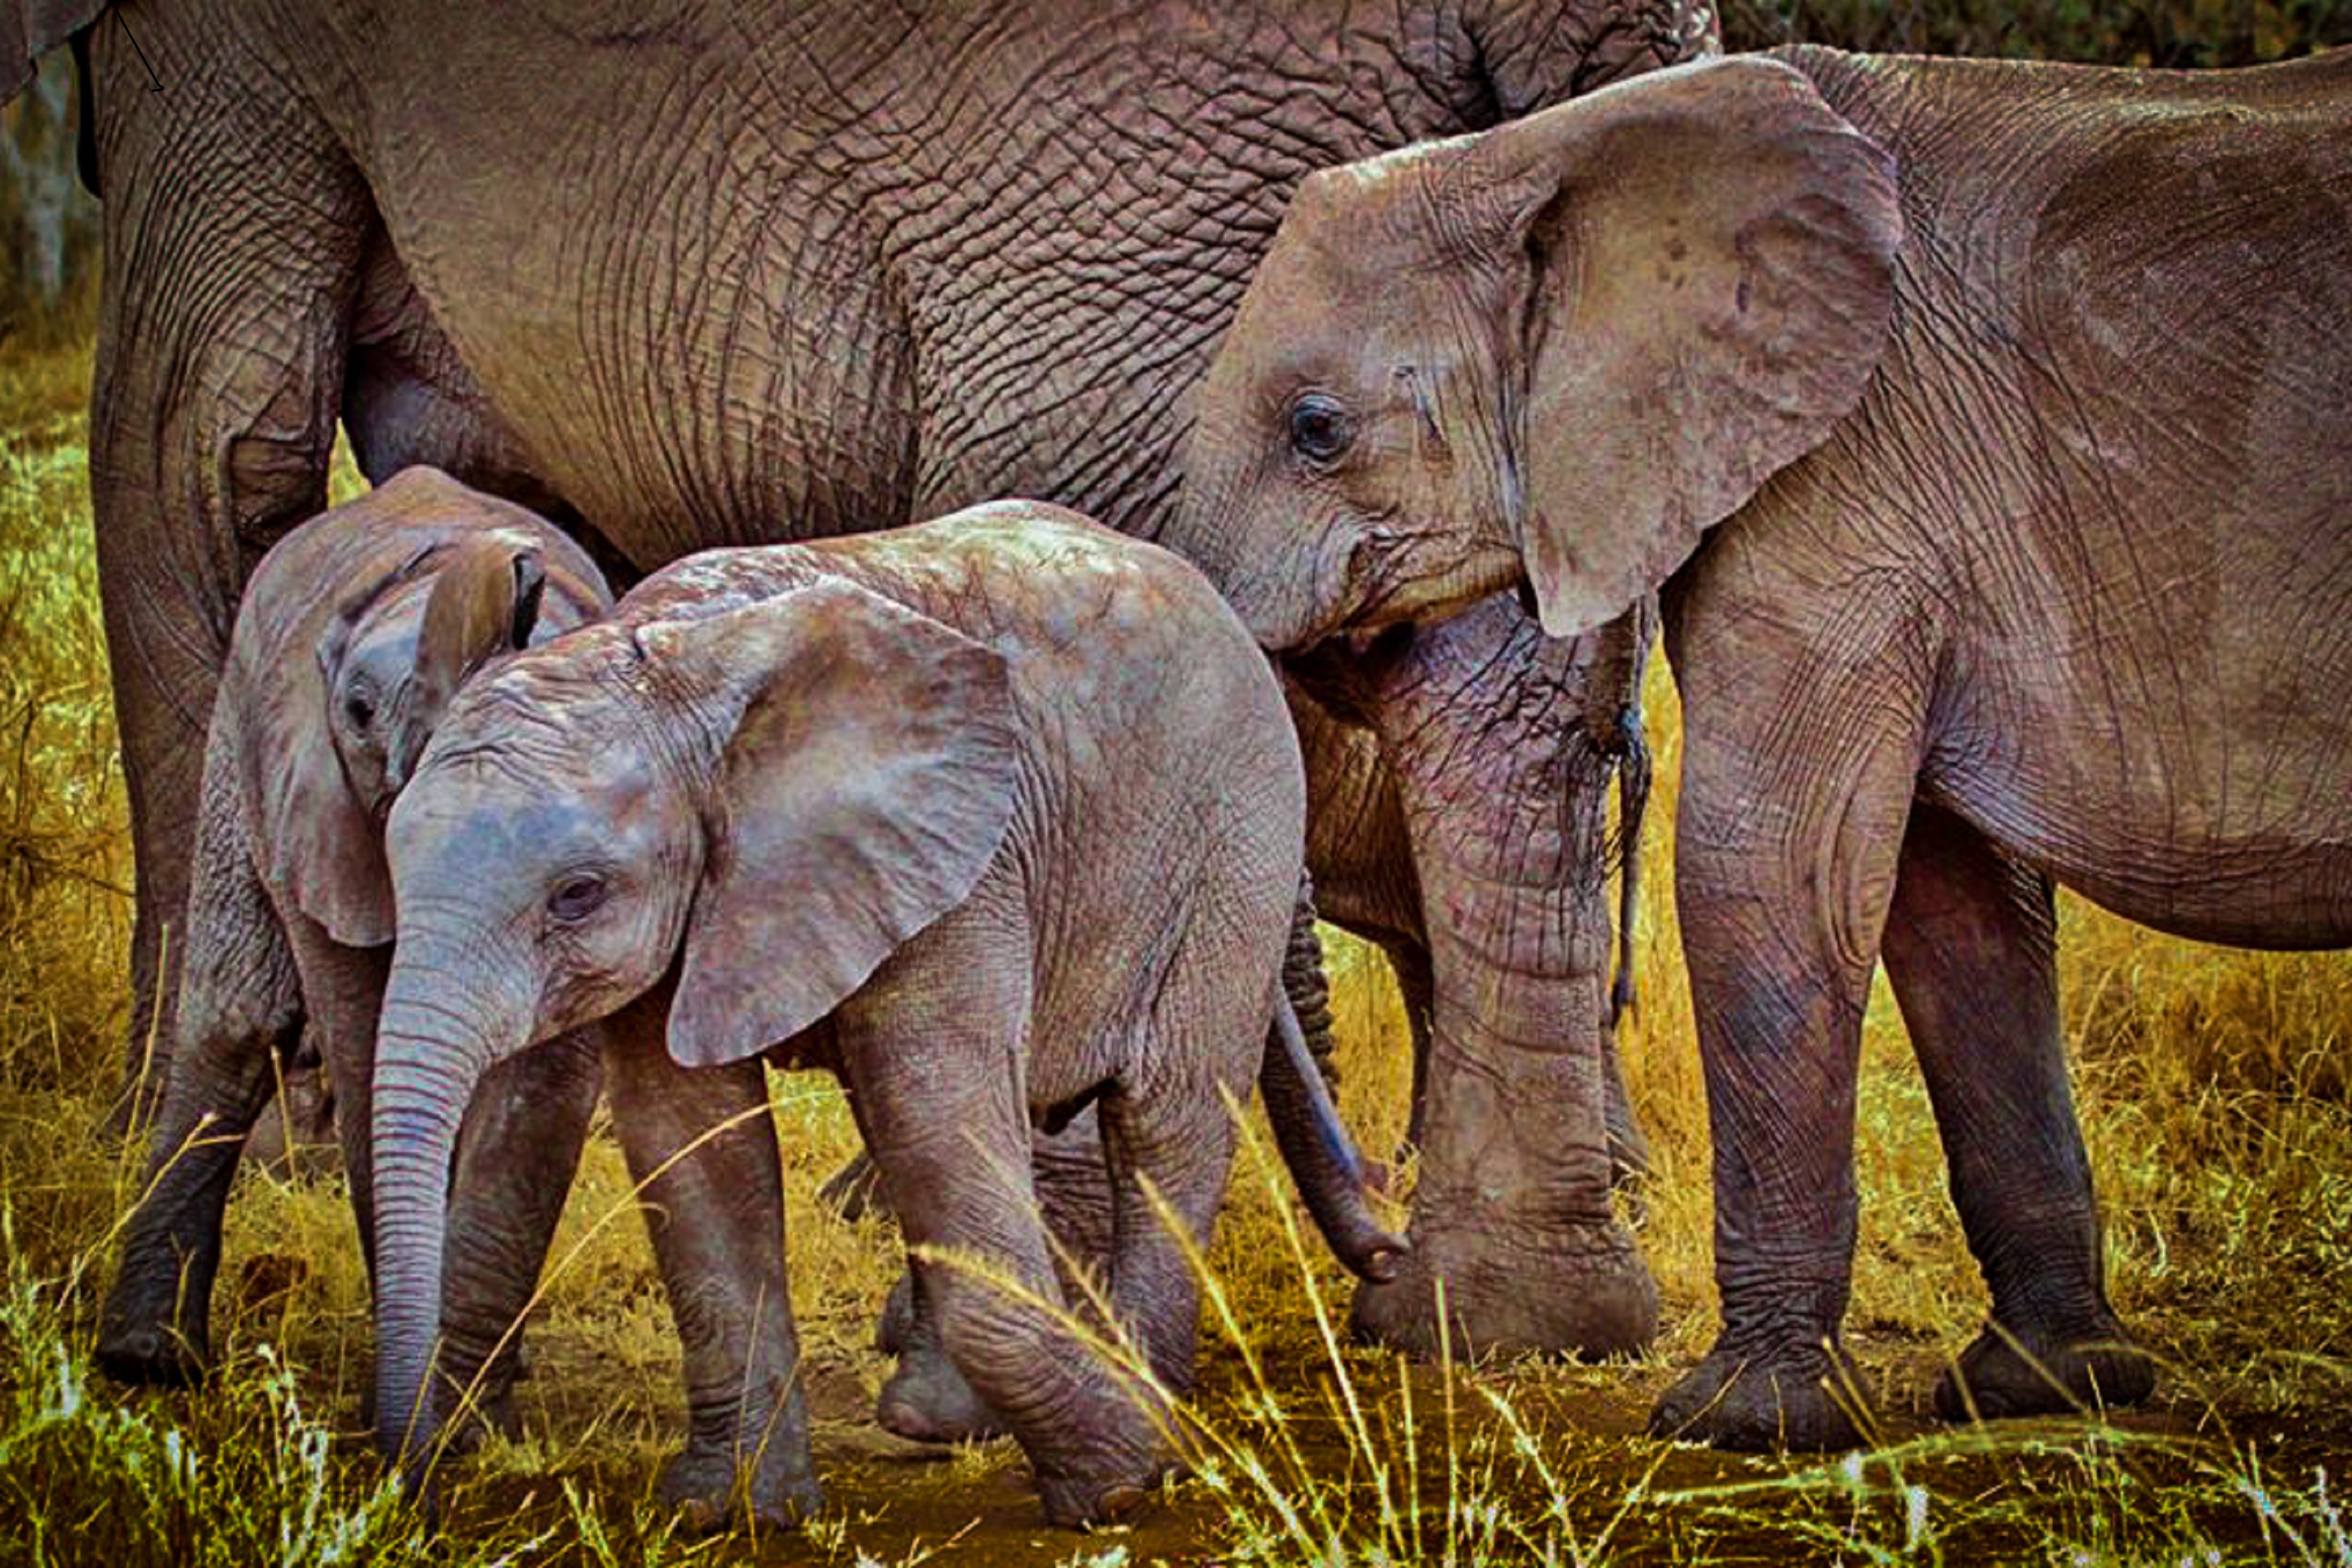
nature, adventure, trunk, animal, wildlife, zoo, africa, mammal, fauna, savanna, elephant, outside, animals, mammals, vertebrate, tanzania, safari, elephants, wild elephant, indian elephant, african elephant, elephants and mammoths, serengeti national park